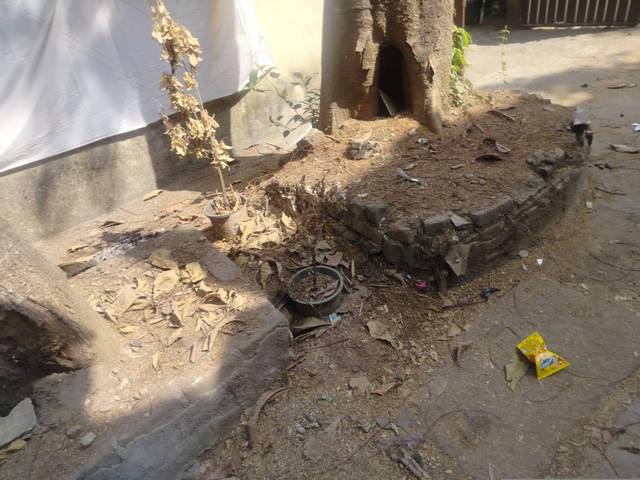
Region: India
Coordinates: 19.076, 72.862